Geography of Libya

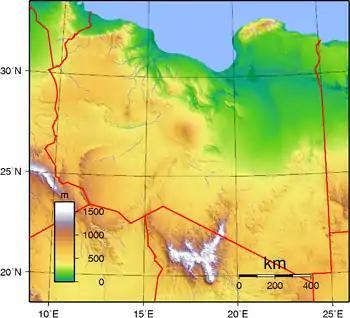

The government has constructed a network of dams in wadis, dry watercourses that become torrents after heavy rains. These dams are used both as water reservoirs and for flood and erosion control. The wadis are heavily settled because soil in their bottoms is often suitable for agriculture, and the high water table in their vicinity makes them logical locations for digging wells. In many wadis, however, the water table is declining at an alarming rate, particularly in areas of intensive agriculture and near urban centers. The government has expressed concern over this problem and because of it has diverted water development projects, particularly around Tripoli, to localities where the demand on underground water resources is less intense. It has also undertaken extensive reforestation projects.